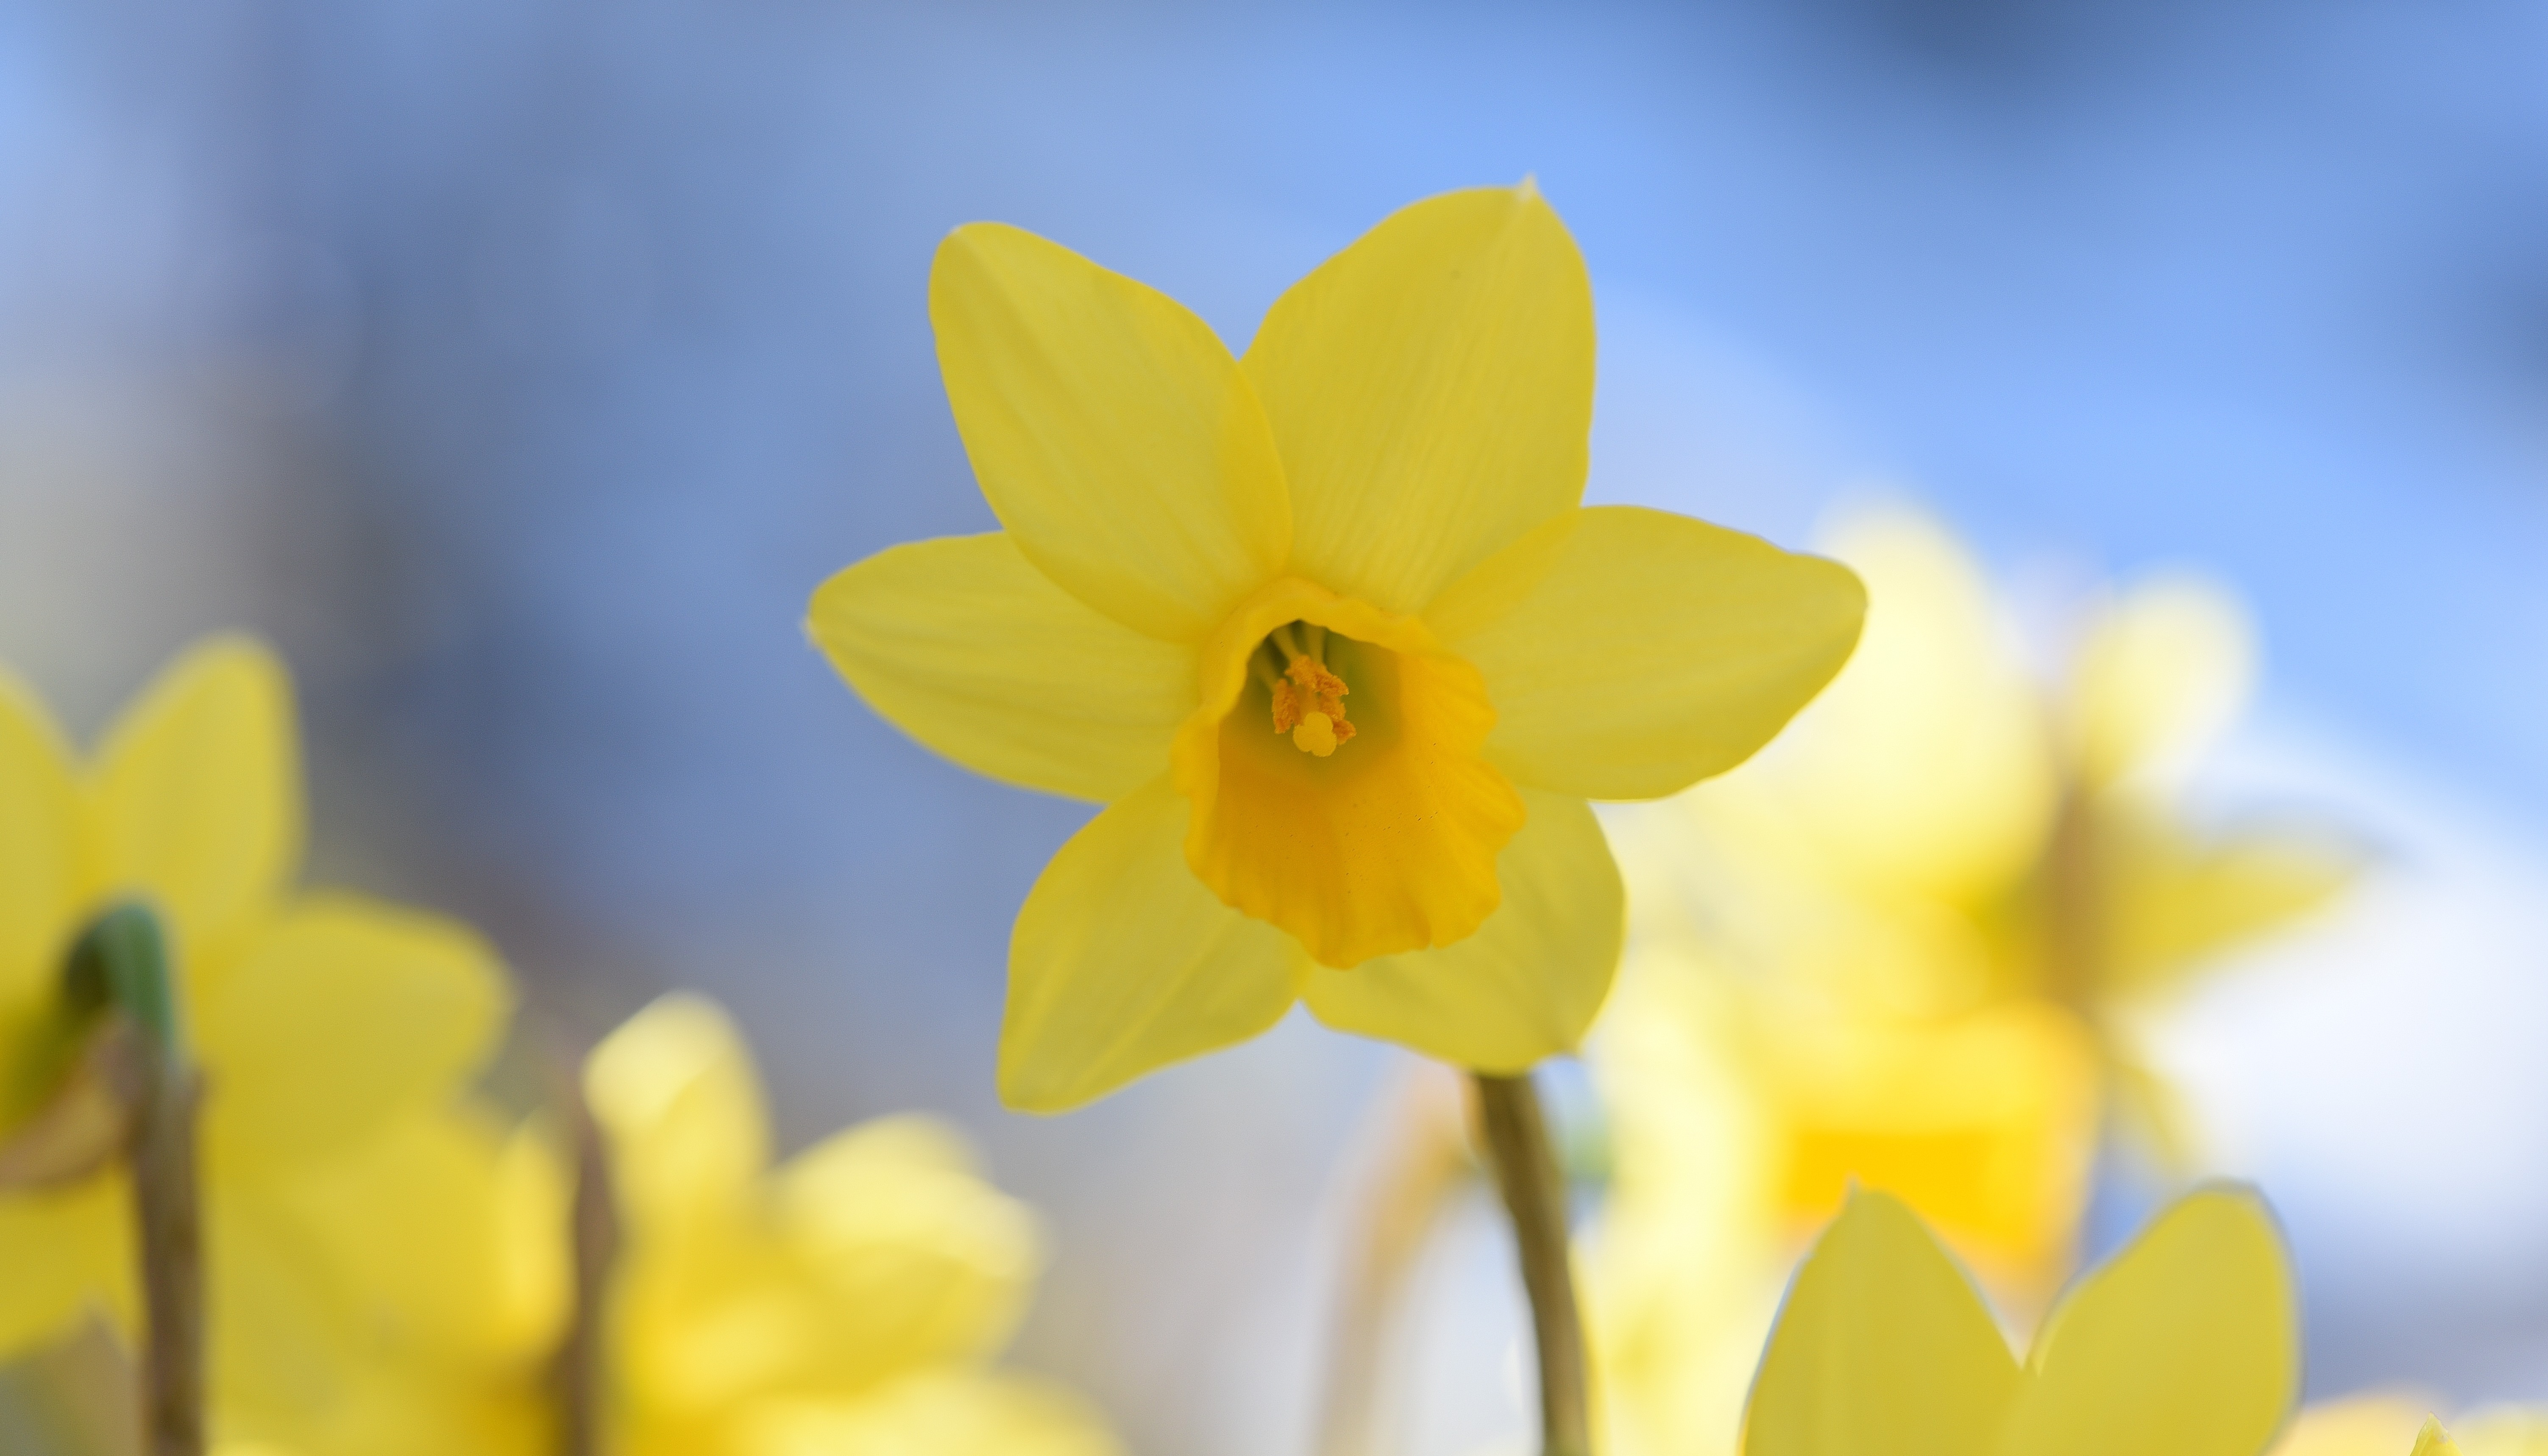
blossom, plant, photography, sunlight, flower, petal, bloom, spring, yellow, close, flora, yellow flower, wildflower, close up, narcissus, spring flower, macro photography, flowering plant, schnittblume, plant stem, land plant